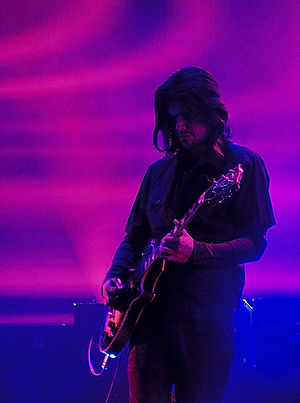
Adam Jones
Adam Thomas Jones er en Grammy Award-vindende musiker, guitarist og visuel kunstner, best kendt for sit arbejde i det alternative rockband Tool. Jones blev kåret til den 75. største guitarist i historien i bladet Rolling Stone Magazine og blev kåret til den 9. største heavy metal-guitarist igennem tiden. Jones står også bag størstedelen af Tools musikvideoer.